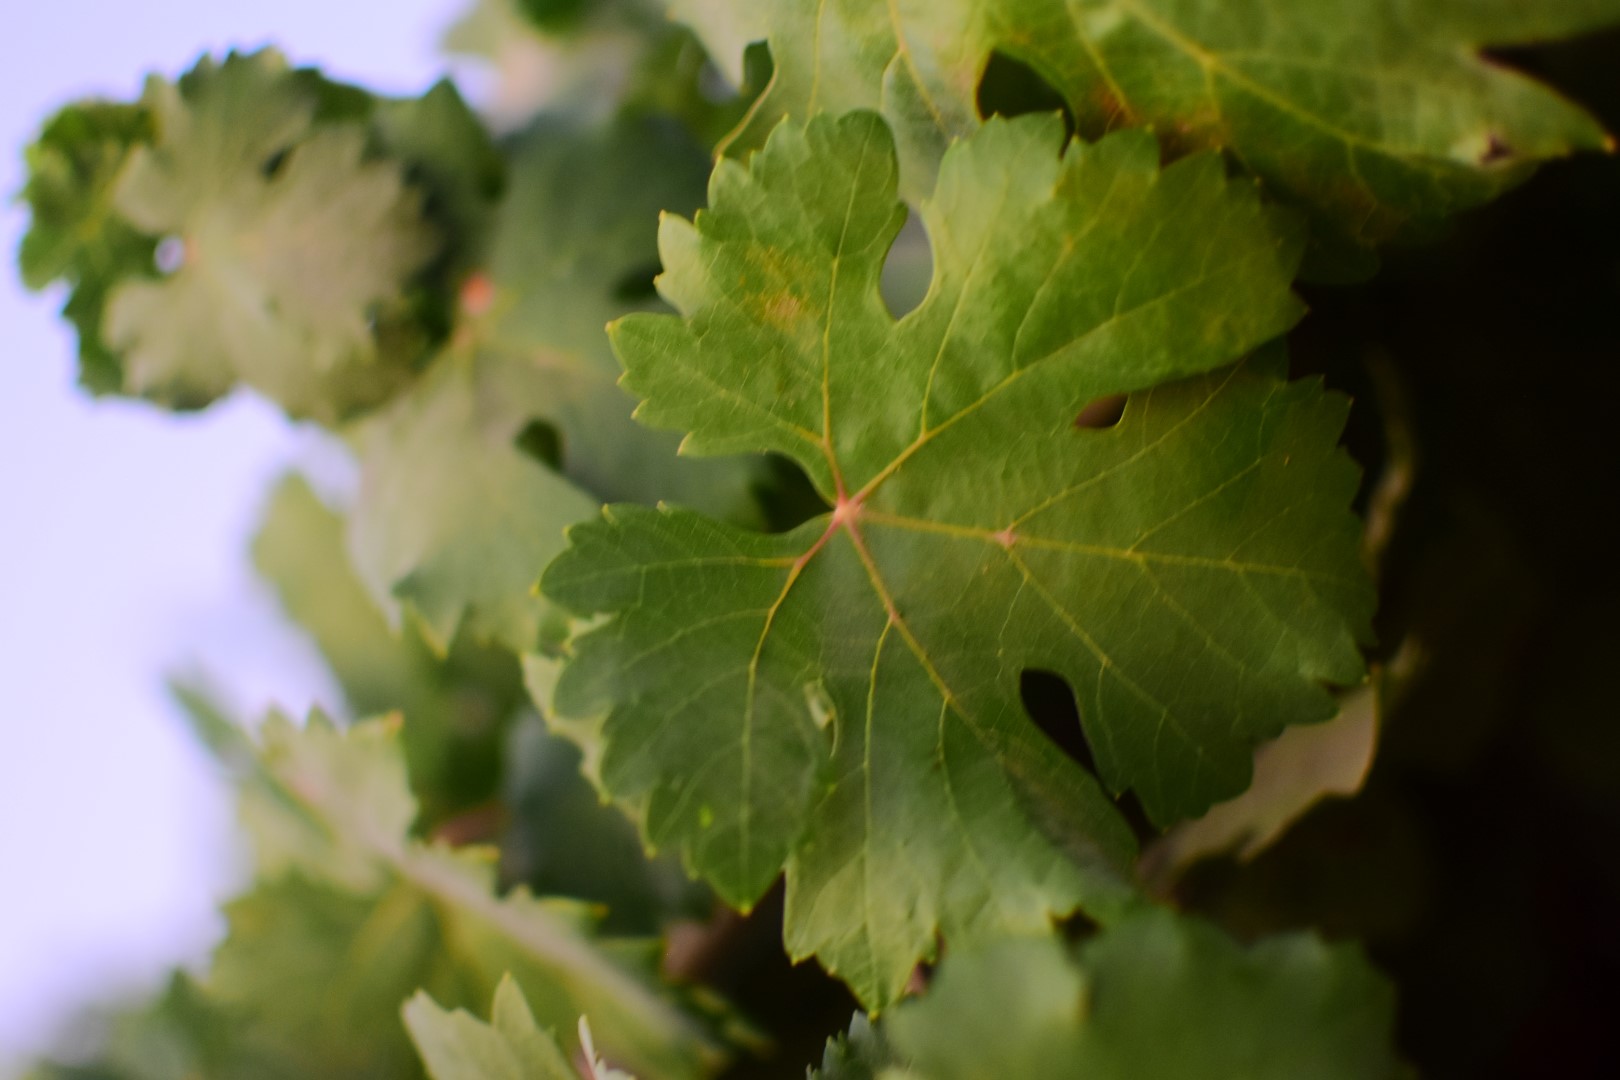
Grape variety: Aswud Balad